MacBook Pro

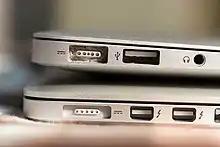
An early model MacBook Air (top) and a Retina MacBook Pro (bottom). The MacBook Pro has a wider MagSafe 2 port and two Thunderbolt ports.

The Retina MacBook Pro was released in 2012, marketed as the "MacBook Pro with Retina display" to differentiate it from the previous model: the 15-inch in June 2012, a 13-inch model in October. It made solid-state storage (SSD) standard, upgraded to USB 3.0, added an additional Thunderbolt port, added HDMI, and included a high-resolution Retina display. The 15-inch model is 25% thinner than its predecessor. The model name is no longer placed at the bottom of the screen bezel; instead, it is found on the underside of the chassis, similar to an iOS device and is the first Macintosh notebook to not have its model name visible during normal use. It eliminated Ethernet, FireWire 800 ports, but Thunderbolt adapters were available for purchase, Kensington lock slot, the battery indicator button and light on the side of the chassis, and the optical drive, being the first professional notebook since the PowerBook 2400c, but brought a new MagSafe port, dubbed the "MagSafe 2". Apple also claims improved speakers and microphones and a new system for cooling the notebook with improved fans.